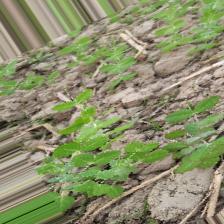
Label: Normal